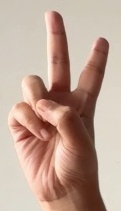
ASL sign: V